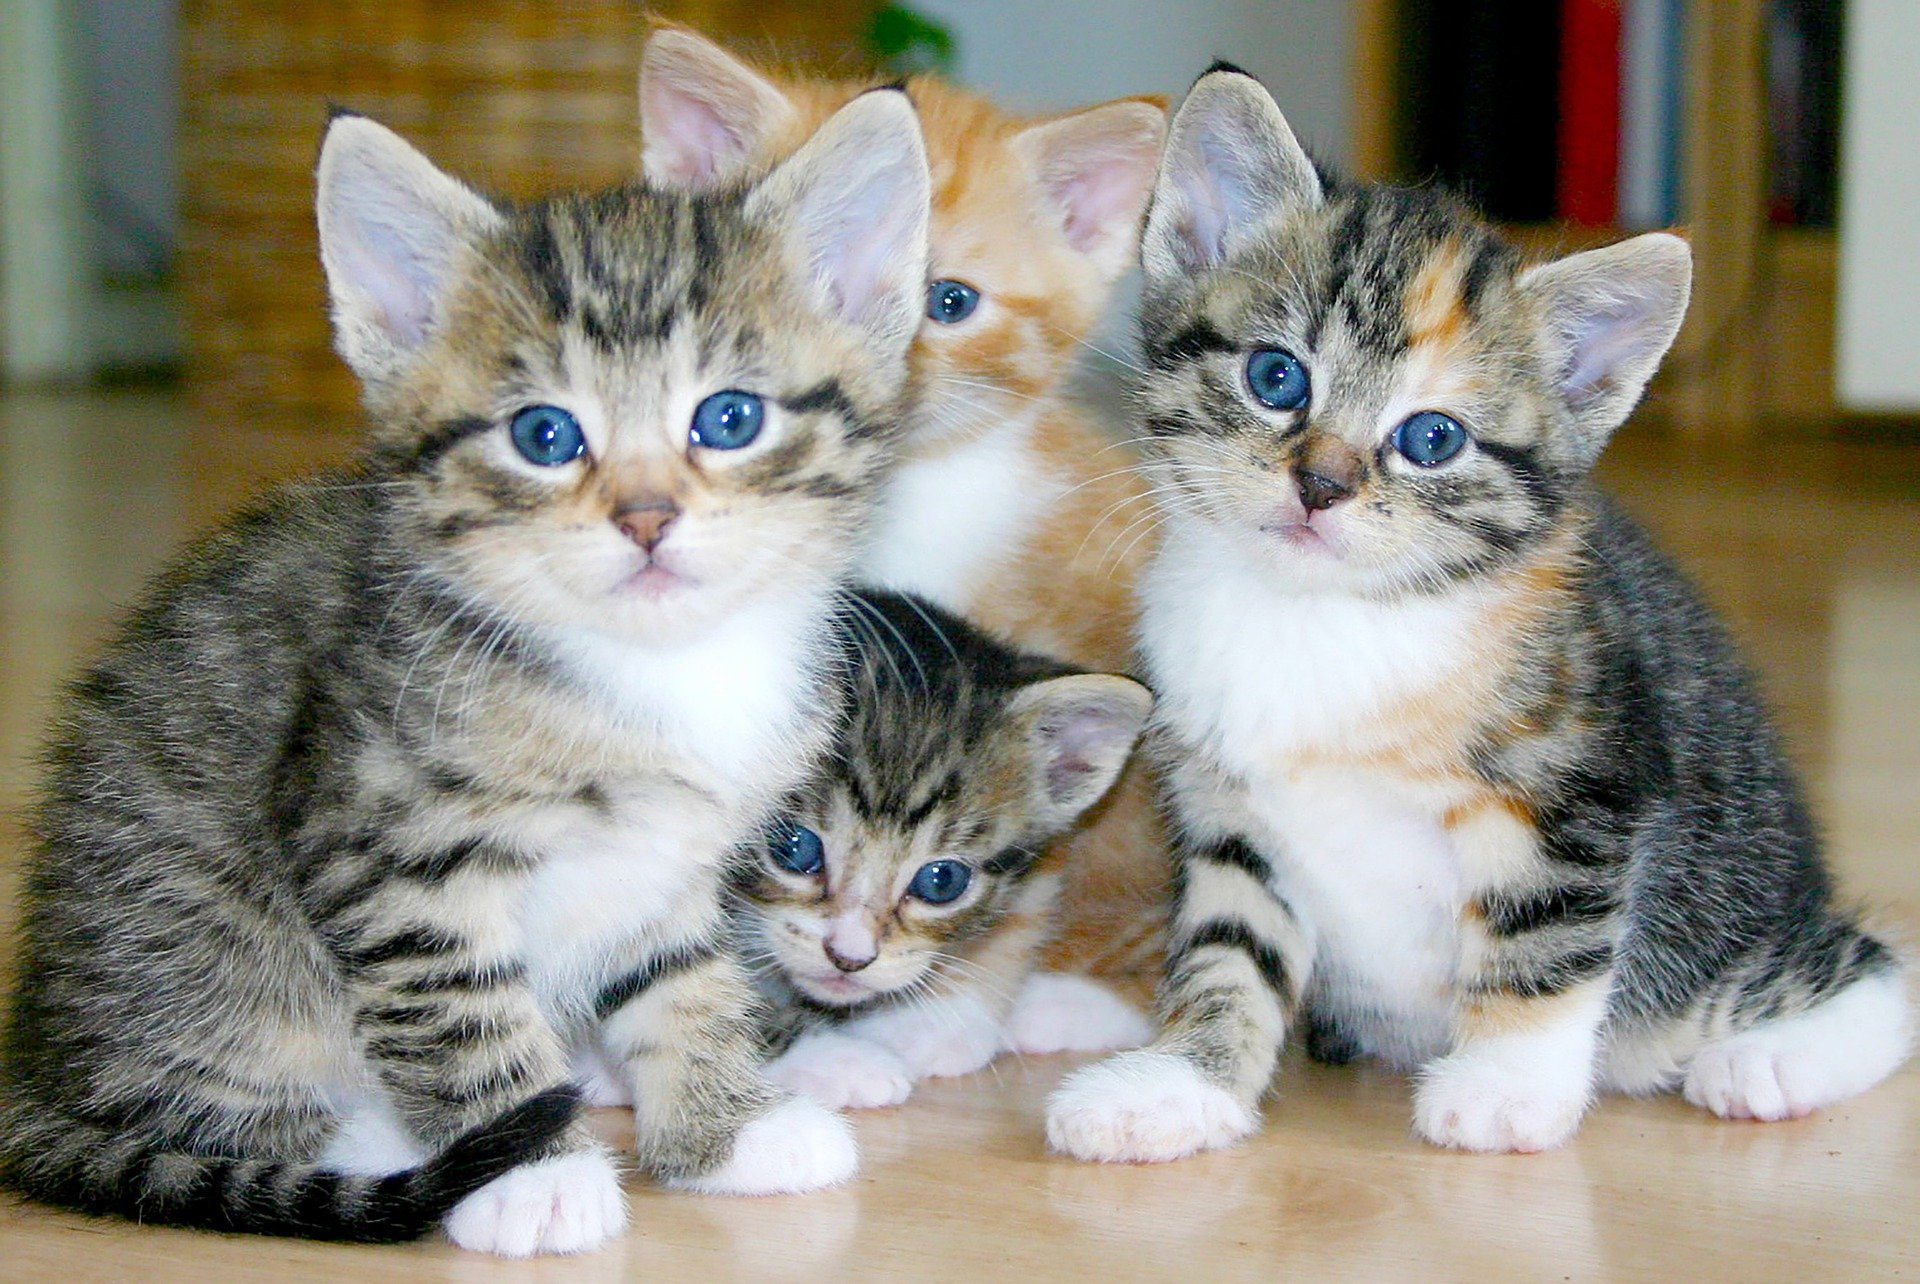
cat, vertebrate, whiskers, felidae, organism, small to medium sized cats, carnivore, floor, flooring, kitten, snout, beige, fur, paw, Pet supply, domestic short haired cat, toe, claw, curious